Architecture of Switzerland

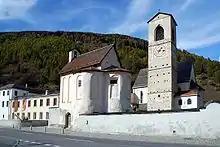
The Saint John Abbey

Following the defeat of the Helvetii at the Battle of Bibracte of 58 BC, over the next decades much of Switzerland was incorporated into the Roman Empire. The principal Roman settlements in Switzerland were the cities of Iulia Equestris (Nyon), Aventicum (Avenches), Augusta Raurica (Augst) and Vindonissa (Windisch). Evidence has also been found of almost twenty Roman villages ("vici") established in the 1st to 3rd century AD, as well as hundreds of villas of varying sizes built in the western and central part of the Swiss Plateau. The Legio XIII Gemina, was based in the permanent camp of Vindonissa (Windisch) and Aventicum (Avenches) was the capital of the Helvetii.